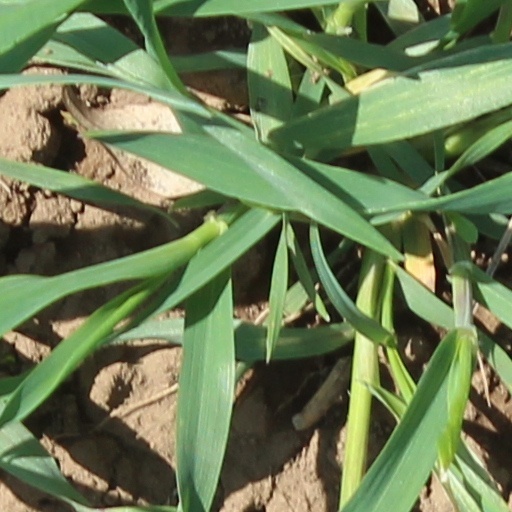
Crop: wheat